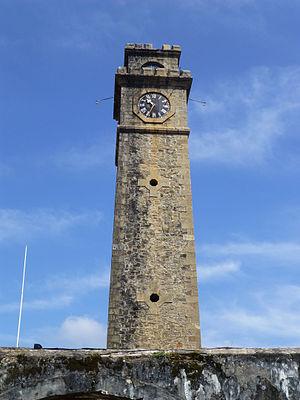
Tour de l'horloge dans le fort de Galle (Sri Lanka)